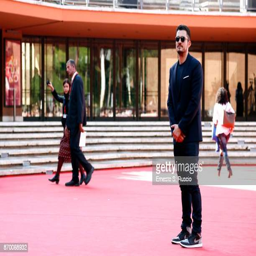
actor walks a red carpet during film festival